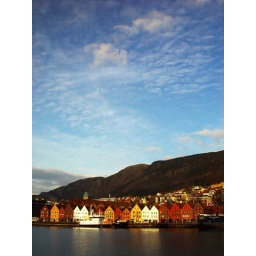
blue sky over bergen, norway